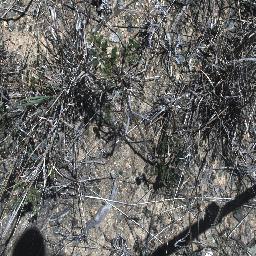
Label: negative